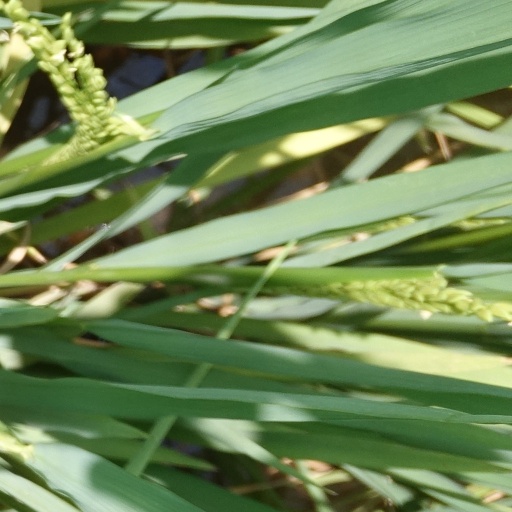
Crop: rice